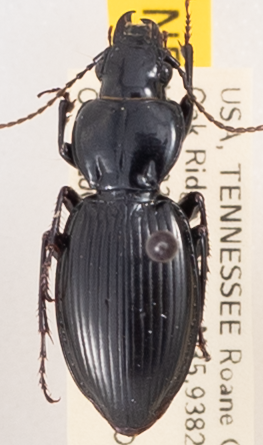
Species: Cyclotrachelus fucatus
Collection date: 2023-05-24
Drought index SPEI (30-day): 0.32
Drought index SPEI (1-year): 0.128
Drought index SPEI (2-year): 0.24